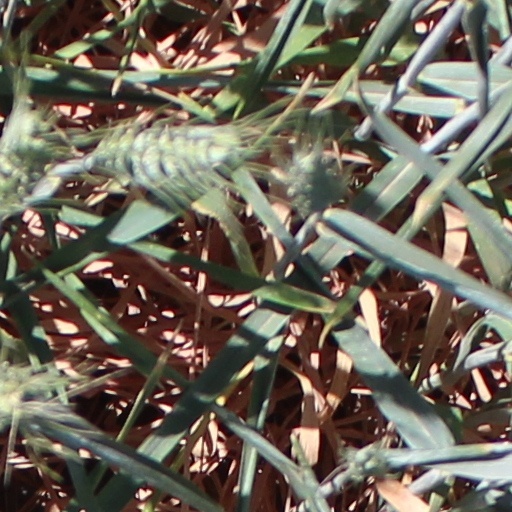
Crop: wheat